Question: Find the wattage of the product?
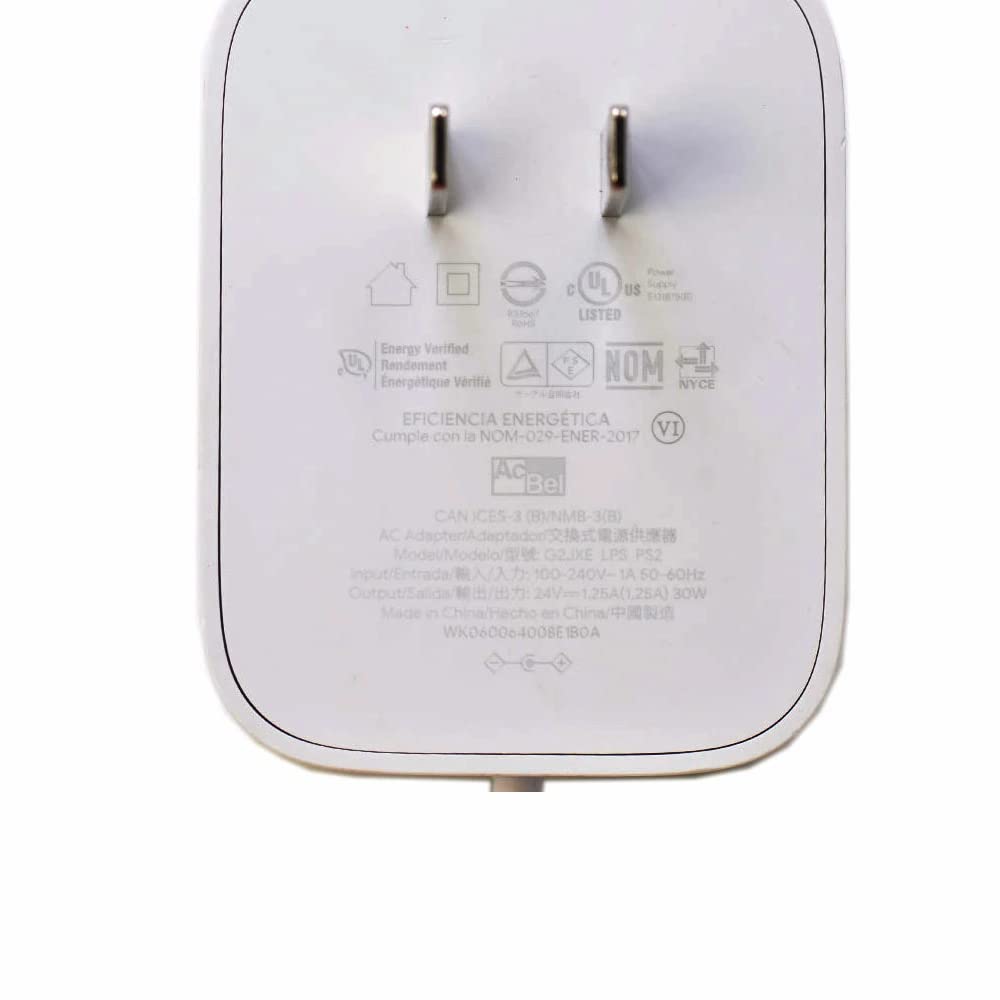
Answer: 30.0 watt